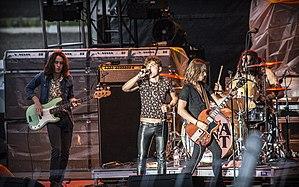
Greta Van Fleet est un groupe de rock américain, originaire de Frankenmuth, dans le Michigan. Il est formé en 2012, par les frères Josh Kiszka, Jake Kiszka, Sam Kiszka et Kyle Hauck. Ce dernier quitte le groupe en octobre 2013 et est remplacé par Danny Wagner.